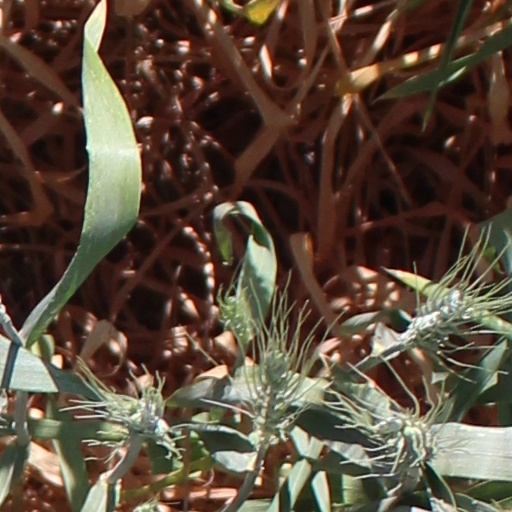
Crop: wheat